The Wedding Party 2

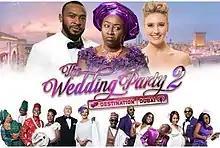
Film poster

The Wedding Party 2: Destination Dubai is a 2017 Nigerian romantic comedy drama film directed by Niyi Akinmolayan. It is a sequel to "The Wedding Party", which was released in December 2016. Principal photography for the film, which was shot in Lagos and Dubai, began in May 2017. It is currently the fourth highest grossing Nigerian film of all time.